National Mall

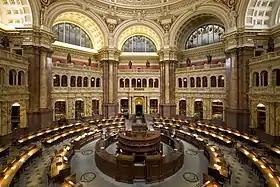
Reading Room at the Library of Congress

The 2012 Earth Day rally, which featured music, entertainment, celebrity speakers and environmental activities, took place on the Mall during a rainy day on Sunday, April 22. Cheap Trick, Dave Mason, Kicking Daisies, Sting, John Legend, Joss Stone, the Roots, Mavis Staples, Jimmy Cliff, Bob Weir and the Explorers Club performed and Congressmen John Dingell and Edward Markey spoke.